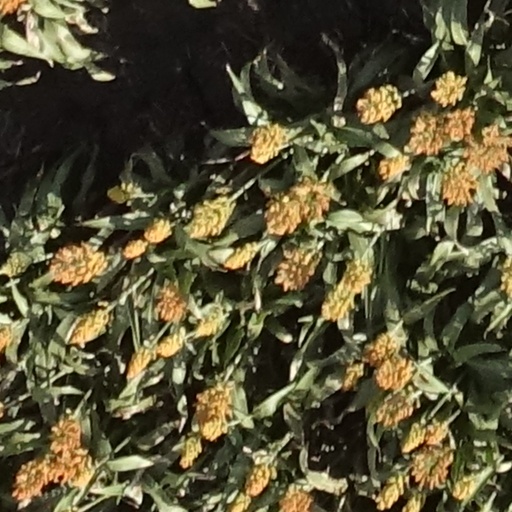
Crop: sorghum